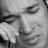
Emotion: sad